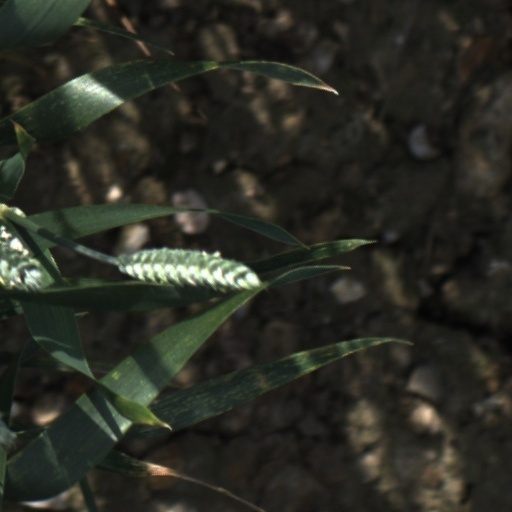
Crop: wheat